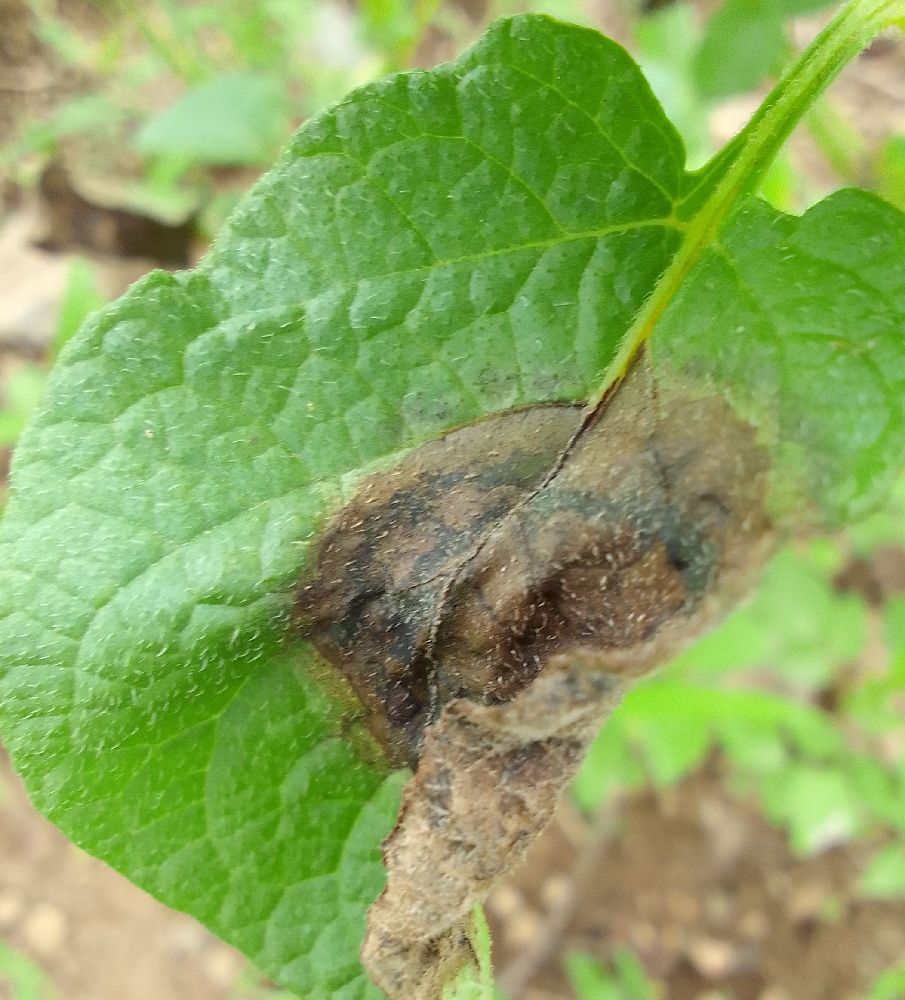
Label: Late blight